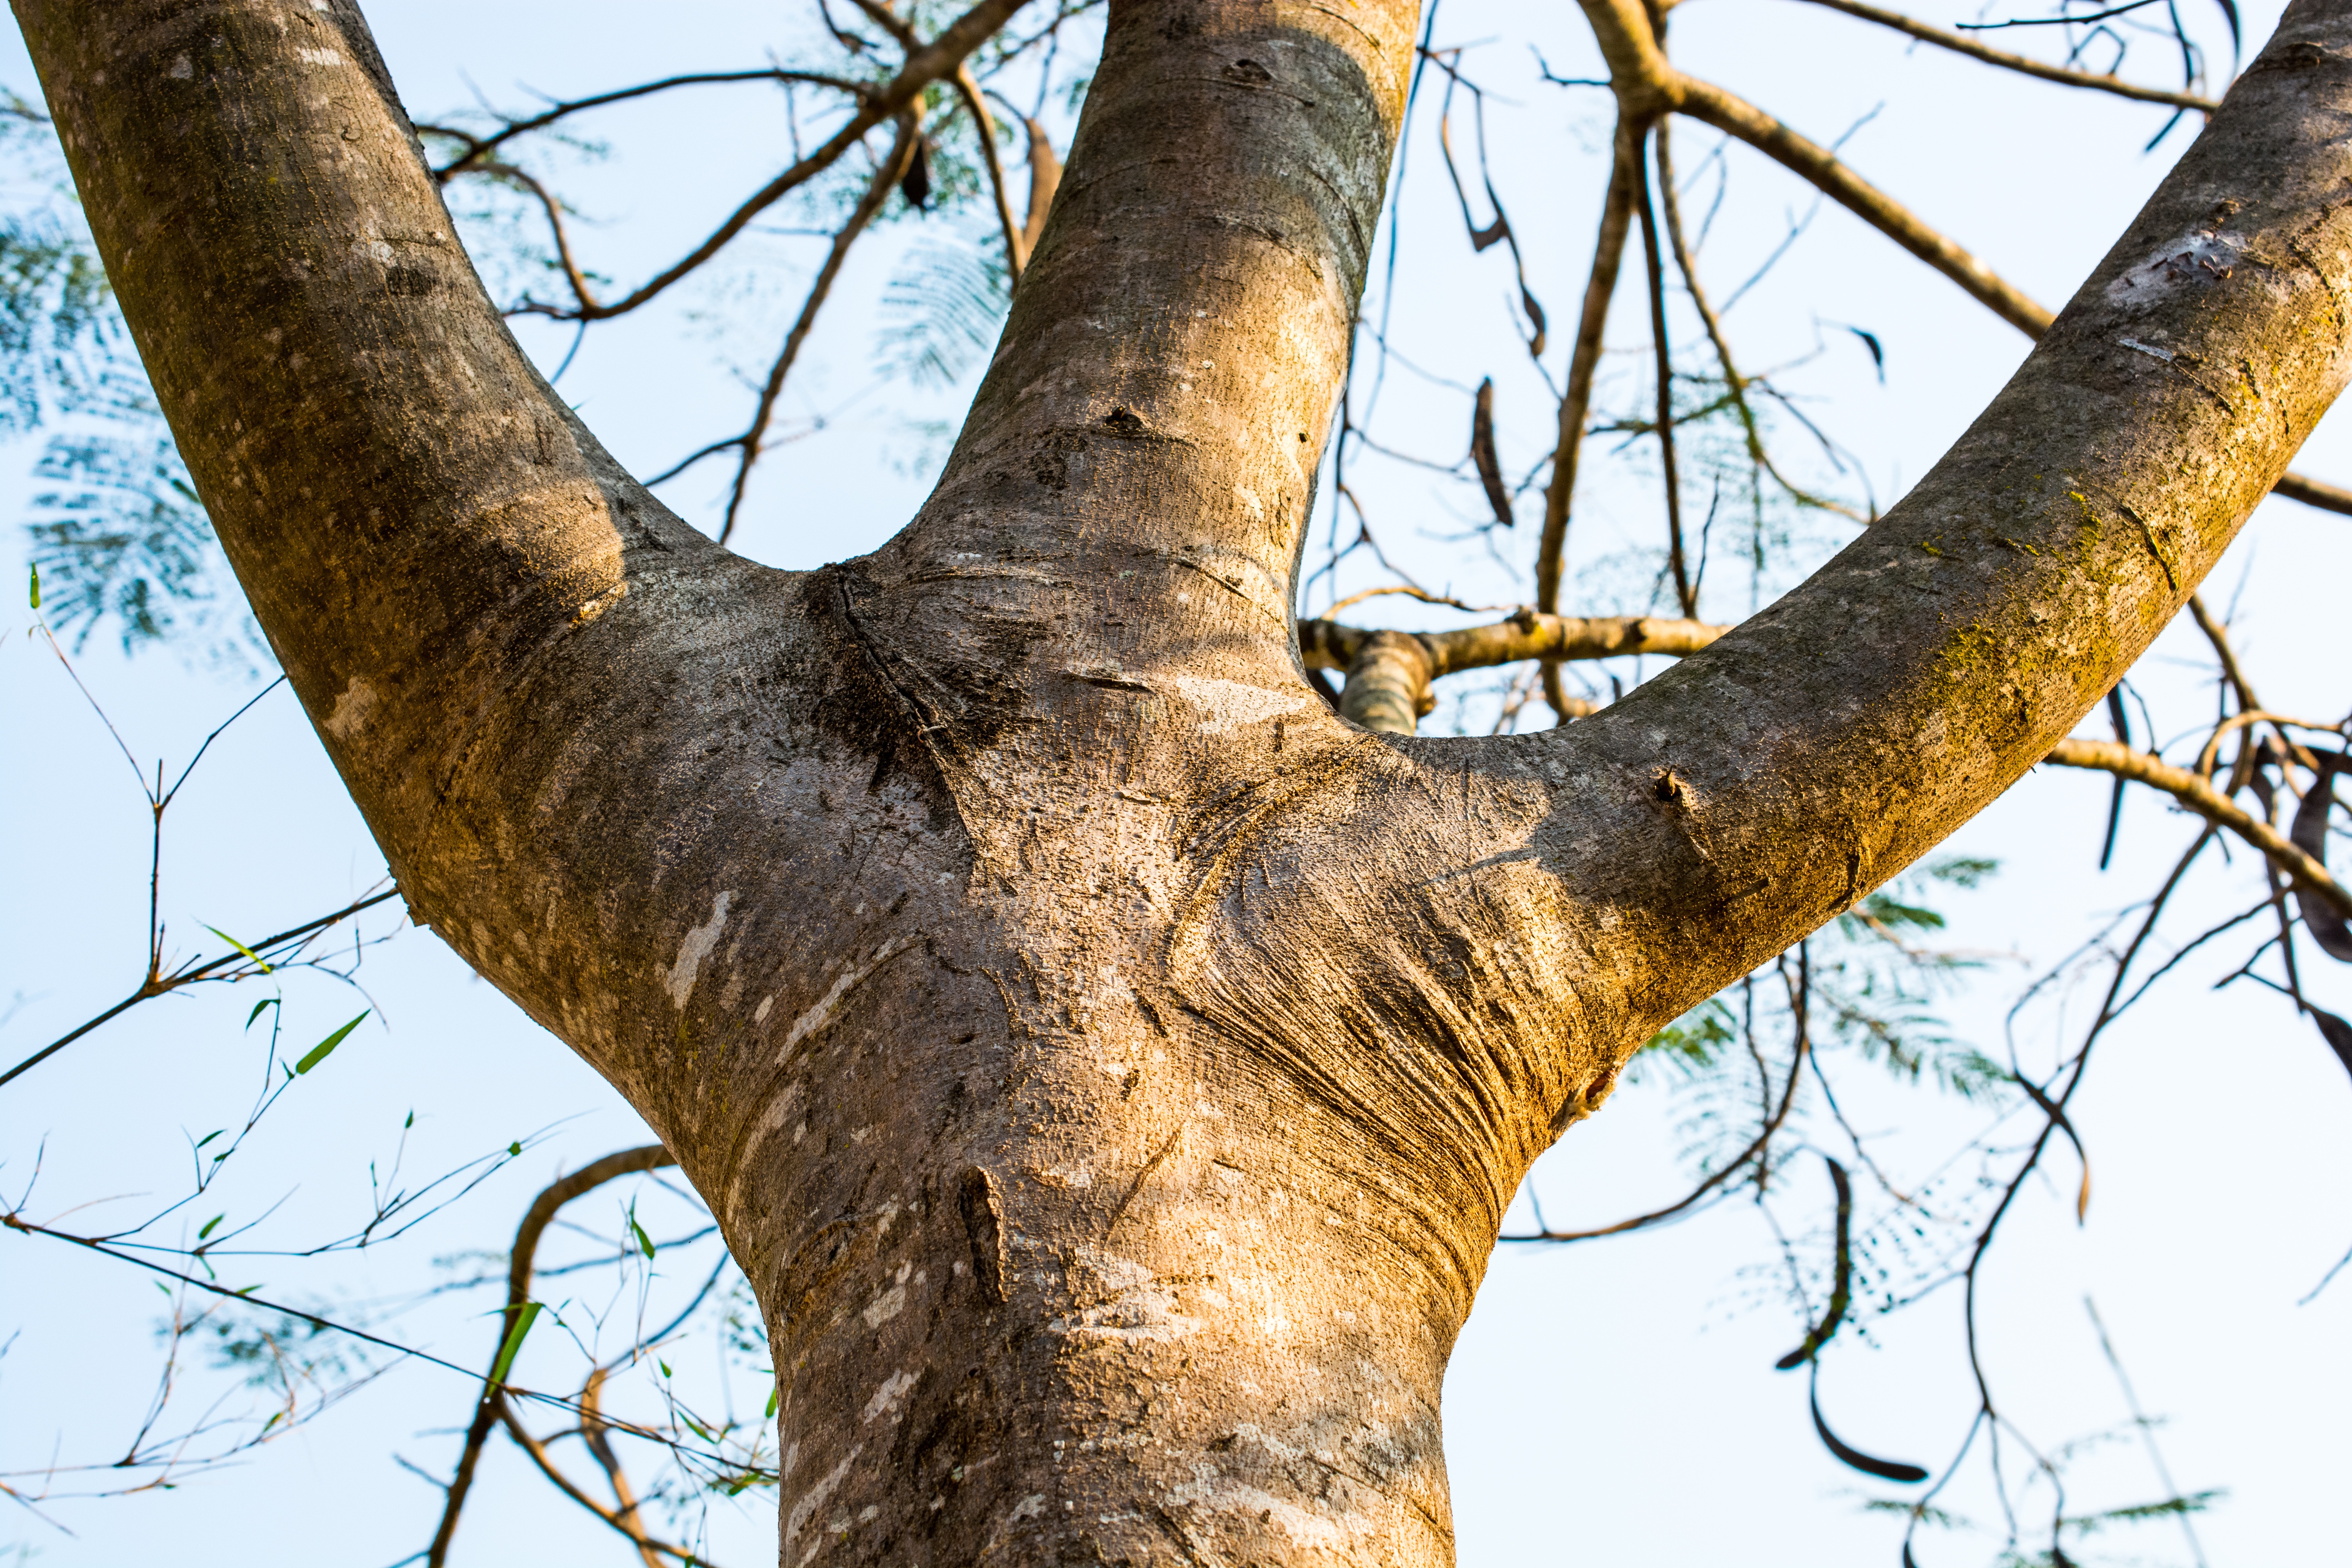
tree, branch, plant, wood, leaf, trunk, bark, log, twig, aesthetic, plant stem, woody plant